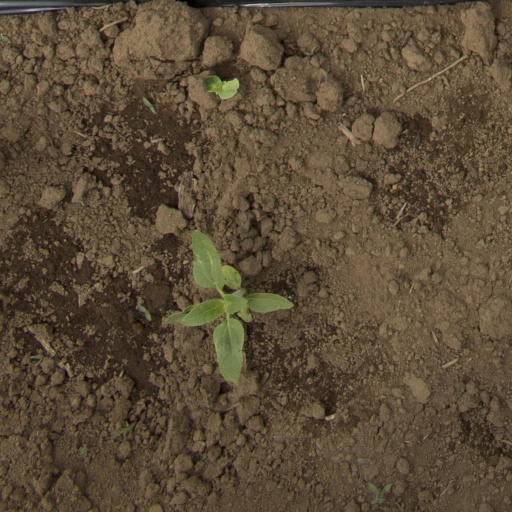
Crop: Jerusalem artichoke